S. Walker's Hotel

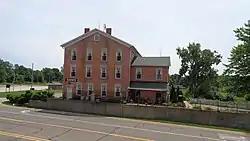
The Brick Walker Tavern in 2019

S. Walker's Hotel, also known as the Brick Walker Tavern, is a former hotel/tavern located at 11705 US-12 in Cambridge Township, Michigan. It was listed on the National Register of Historic Places in 2007. The hotel is notable for its brick exterior and three-story height - most other surviving early brick tavern/hotel buildings in Michigan are two-story frame structures. The building is currently operated as an event space known as the "Brick Walker Tavern."